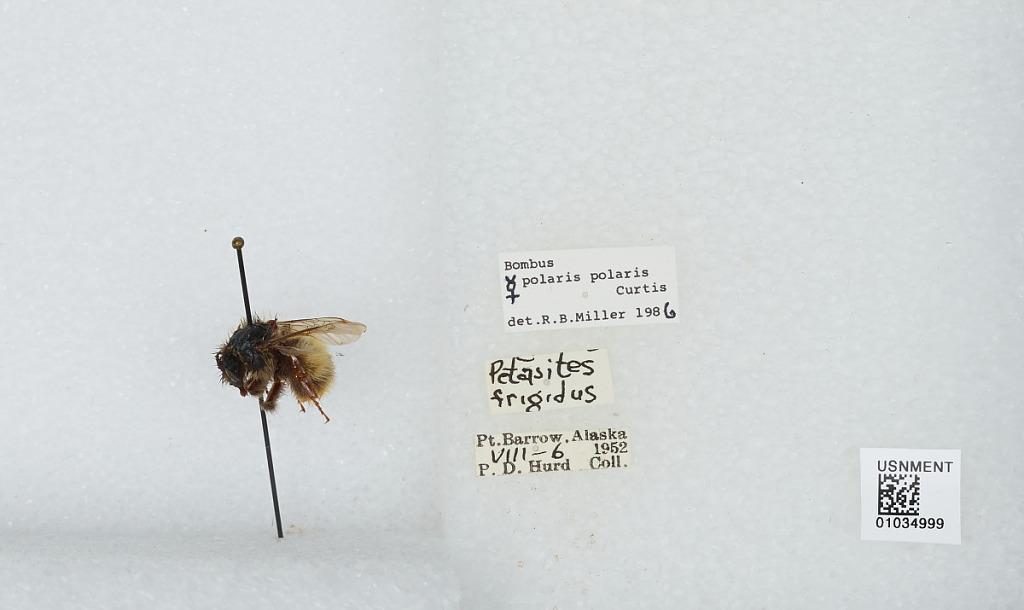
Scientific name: Bombus (Alpinobombus) polaris Curtis
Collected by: P. Hurd
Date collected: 1952-8-6
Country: United States
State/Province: Alaska
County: North Slope
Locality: Point Barrow
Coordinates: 71.3889, -156.479
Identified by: Miller, R. B.